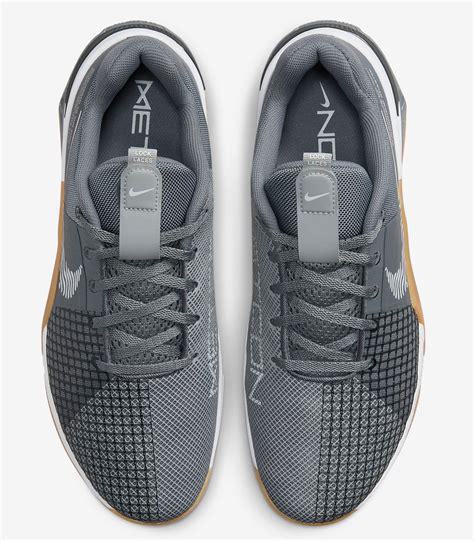
Brand: Nike
Model: Metcon 8